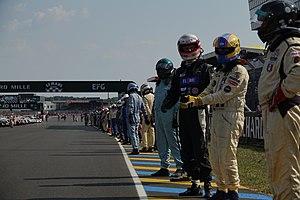
Le Mans Classic 2018
Le Mans Classic 2018 est la neuvième édition de la rétrospective d'automobiles de compétition du Le Mans Classic créée en 2002 par Peter Auto et l'Automobile Club de l'Ouest, en partenariat avec Richard Mille. La manifestation se déroule du 6 au 8 juillet 2018 sur le circuit des 24 Heures du Mans dans la Sarthe.